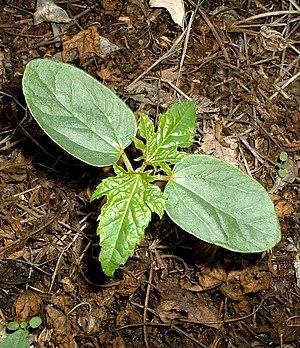
Les Dicotylédones sont, écrit simplement, les plantes dont la plantule issue de la germination d'une graine, présente dès avant sa sortie en plein air, deux feuilles, appelées cotylédons ou parfois, préfeuilles ou éophylles.